Westray Mine

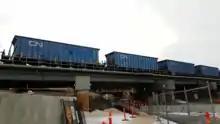
Four CN Westray Coal Hoppers heading west through Winnipeg, MB.

A rail spur was built off the CN Rail main line at Stellarton which crossed the East River of Pictou to the mine site in Plymouth. The coal from the mine would be transferred by dedicated unit trains to feed the nearby Trenton Generating Station operated by Nova Scotia Power Company which was a provincial Crown corporation at the time; the actual rail cars would be constructed at the nearby TrentonWorks rail car plant which was struggling for orders. Subsequently, the 37 cars, CN 347000–347036, were built by National Steel Car at Hamilton, Ontario, during November and December 1991.